Embassy of Madagascar, Falkensee

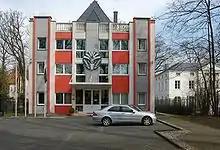
Embassy of Madagascar in Falkensee

The Embassy of Madagascar in Falkensee is the diplomatic representation of Madagascar in Germany. They also represent Madagascan interests in Austria, the Czech Republic, Estonia, Denmark, Hungary, Lithuania, Poland, and Iceland. The chancery is located on the Seepromenade 92 on the banks of the in the town of Falkensee, Brandenburg, just outside of Berlin.